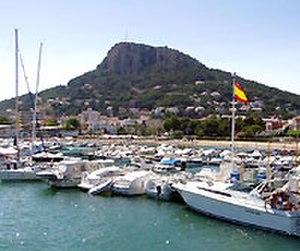
L’Estartit est une station balnéaire de la Costa Brava en Catalogne sur la côte méditerranéenne. Elle compte 2 987 habitants et fait partie de la commune de Torroella de Montgrí.